Main Street Historic District (Rockland, Maine)

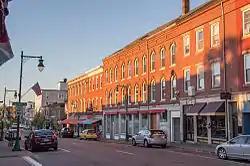

The Main Street Historic District encompasses the historic commercial heart of Rockland, Maine. Located on several blocks of Main Street (United States Route 1), the district has a well-preserved collection of commercial architecture dating from the mid-19th to early 20th centuries, the period of the city's height as a shipbuilding and industrial lime processing center. The district was listed on the National Register of Historic Places in 1978, and enlarged in 2012.